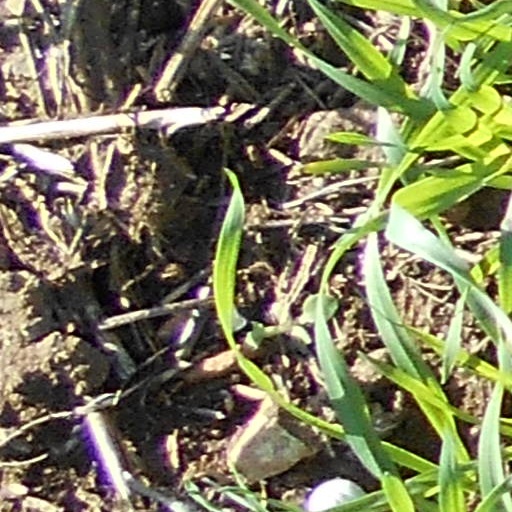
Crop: wheat